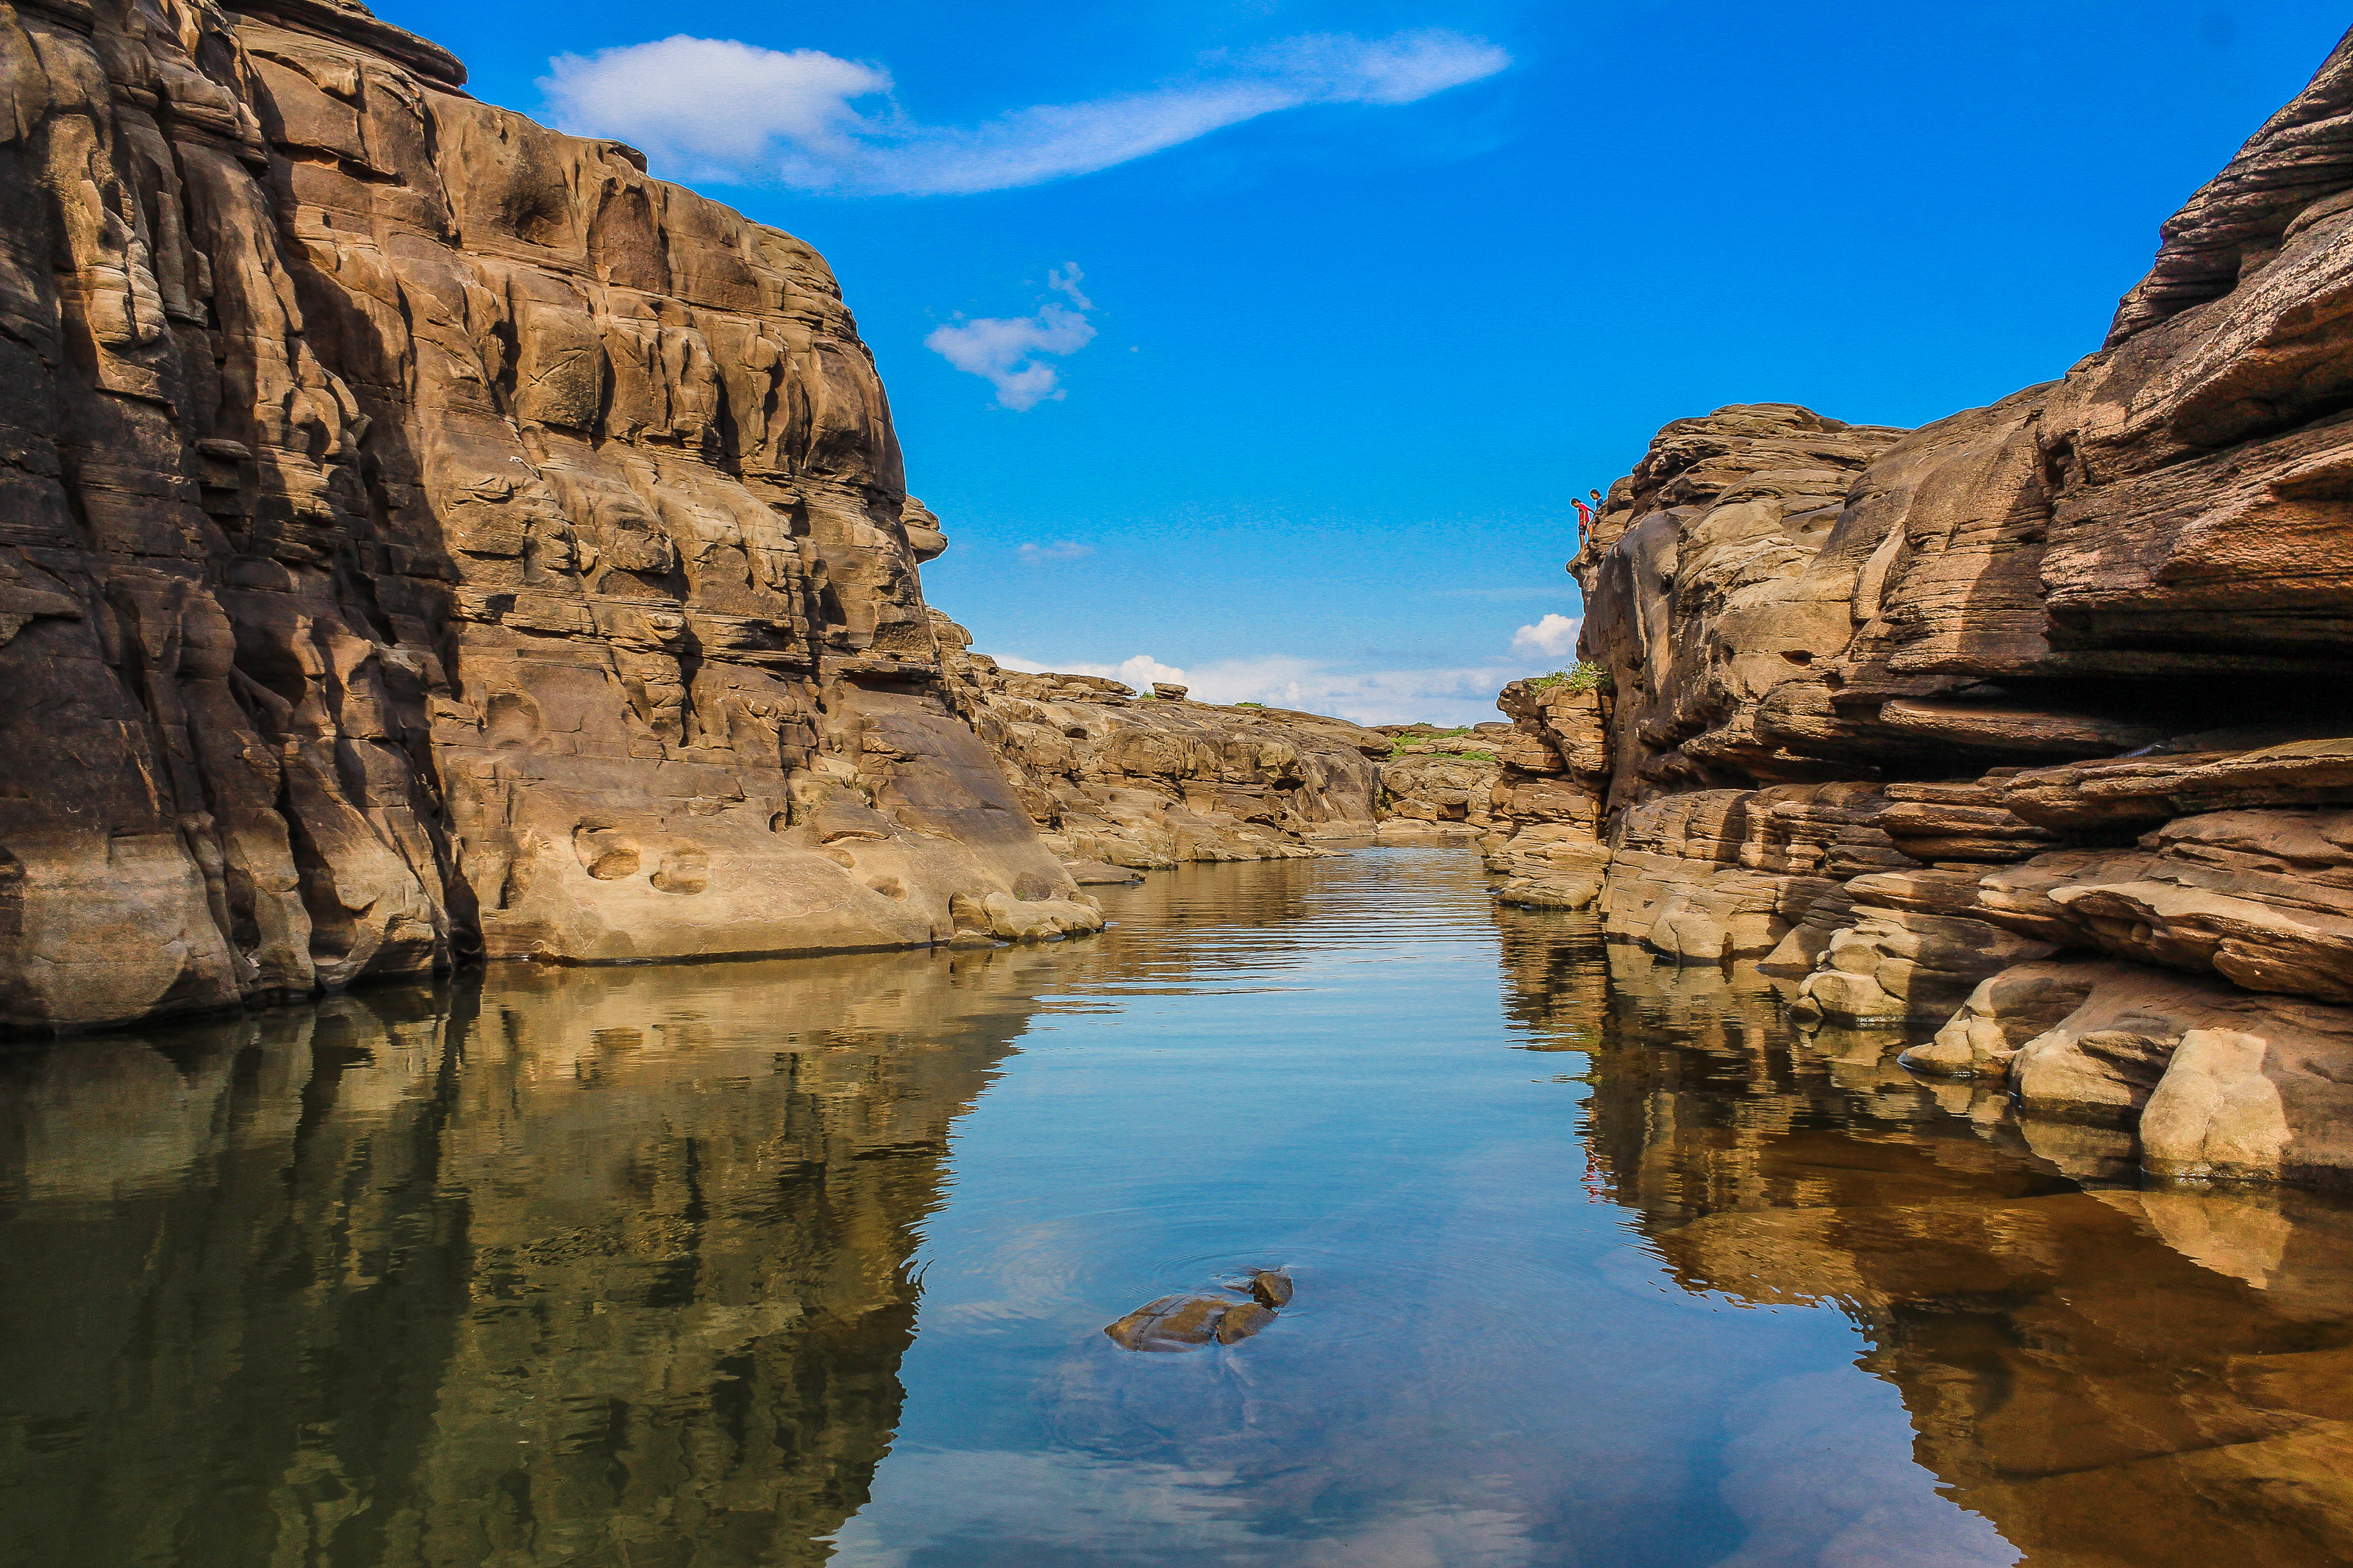
big, scenery, scenic, summer, rock, tourist, amazing, beautiful, mountain, view, dao, trip, world, thailand, layers, national, hat, huge, wonder, day, park, sky, nature, asia, grand, water, structure, stone, outdoor, canyon, valley, river, desert, travel, colorful, landscape, body of water, reflection, natural landscape, blue, formation, wadi, wilderness, watercourse, water resources, geology, cliff, badlands, narrows, national park, lake, cloud, escarpment, sea, bank, outcrop, terrain, state park, coastal and oceanic landforms, vacation, coast, tourism, stream, reservoir, fault, klippe, bedrock, channel